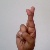
The image shows a hand gesture representing the letter 'R' in Indian Sign Language.